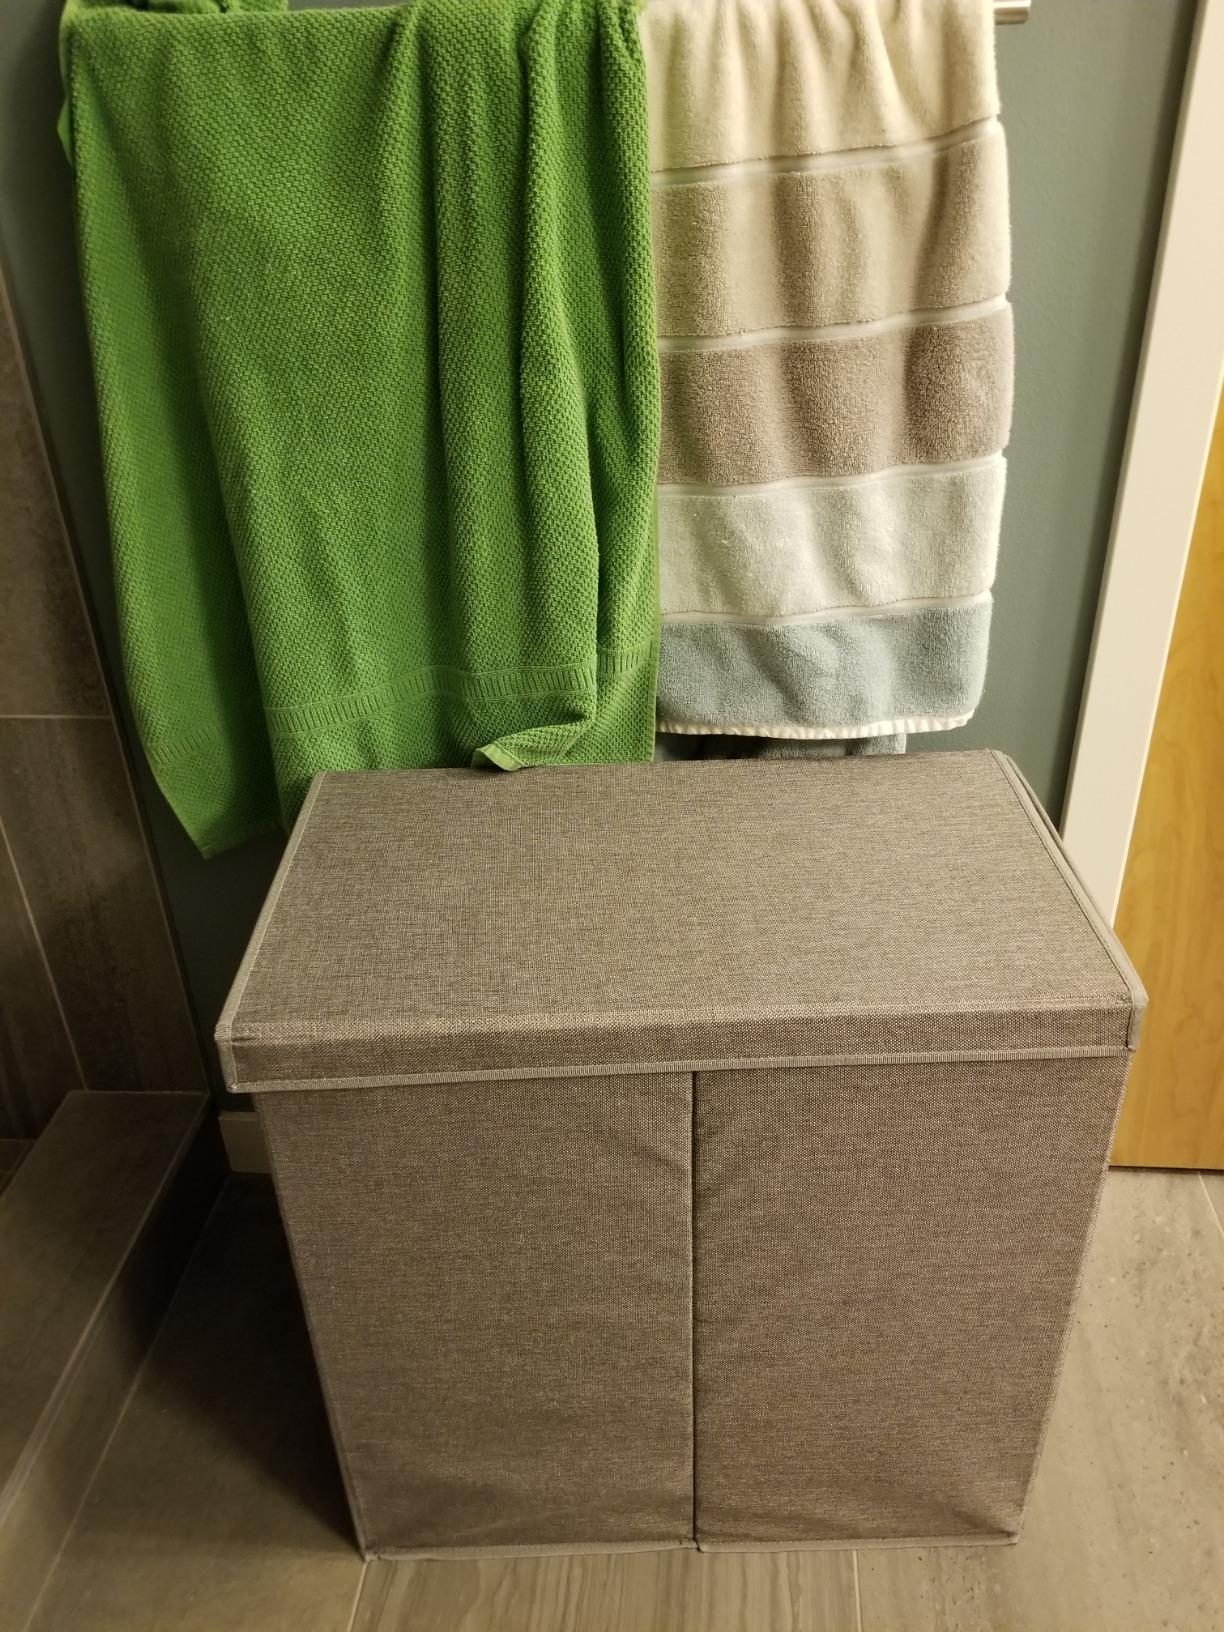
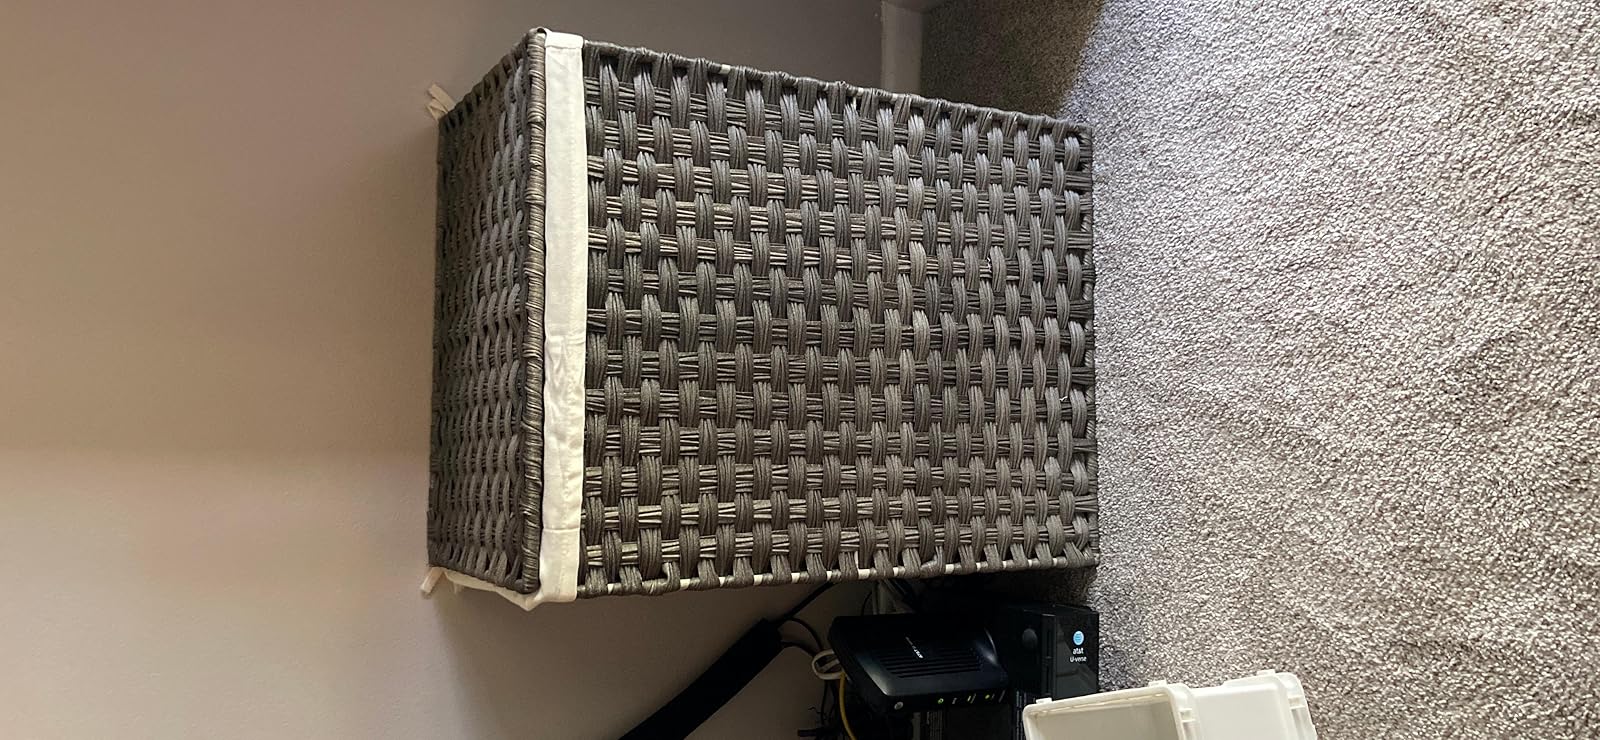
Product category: items_hamper
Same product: no